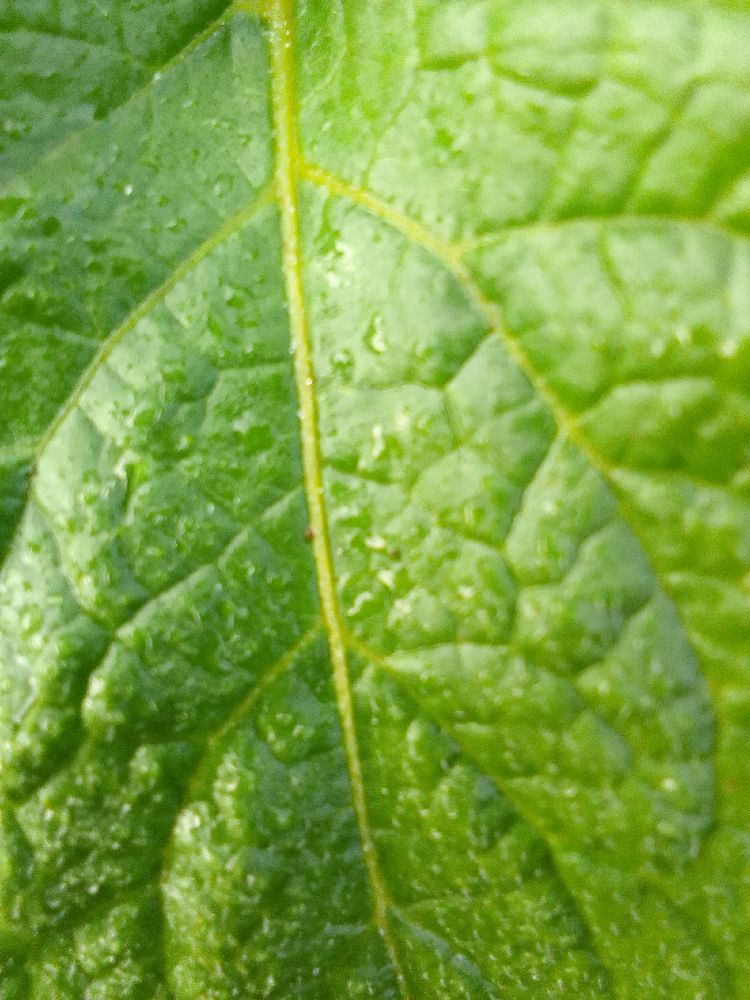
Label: Healthy